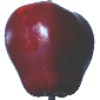
Label: red_delicious_apple